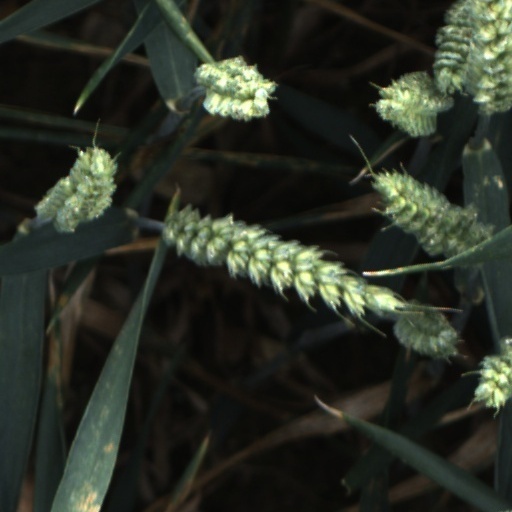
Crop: wheat